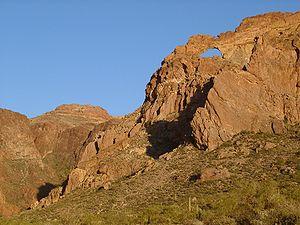
Cette liste recense les monuments nationaux américains.
L’Organ Pipe Cactus National Monument est dans un monument national et une réserve de biosphère se situant en Arizona, aux États-Unis.